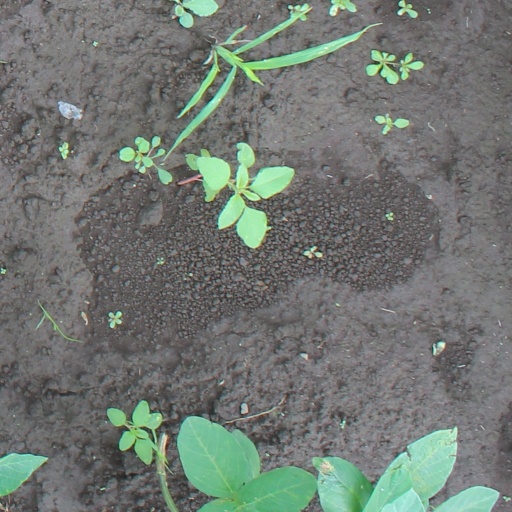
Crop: soybean